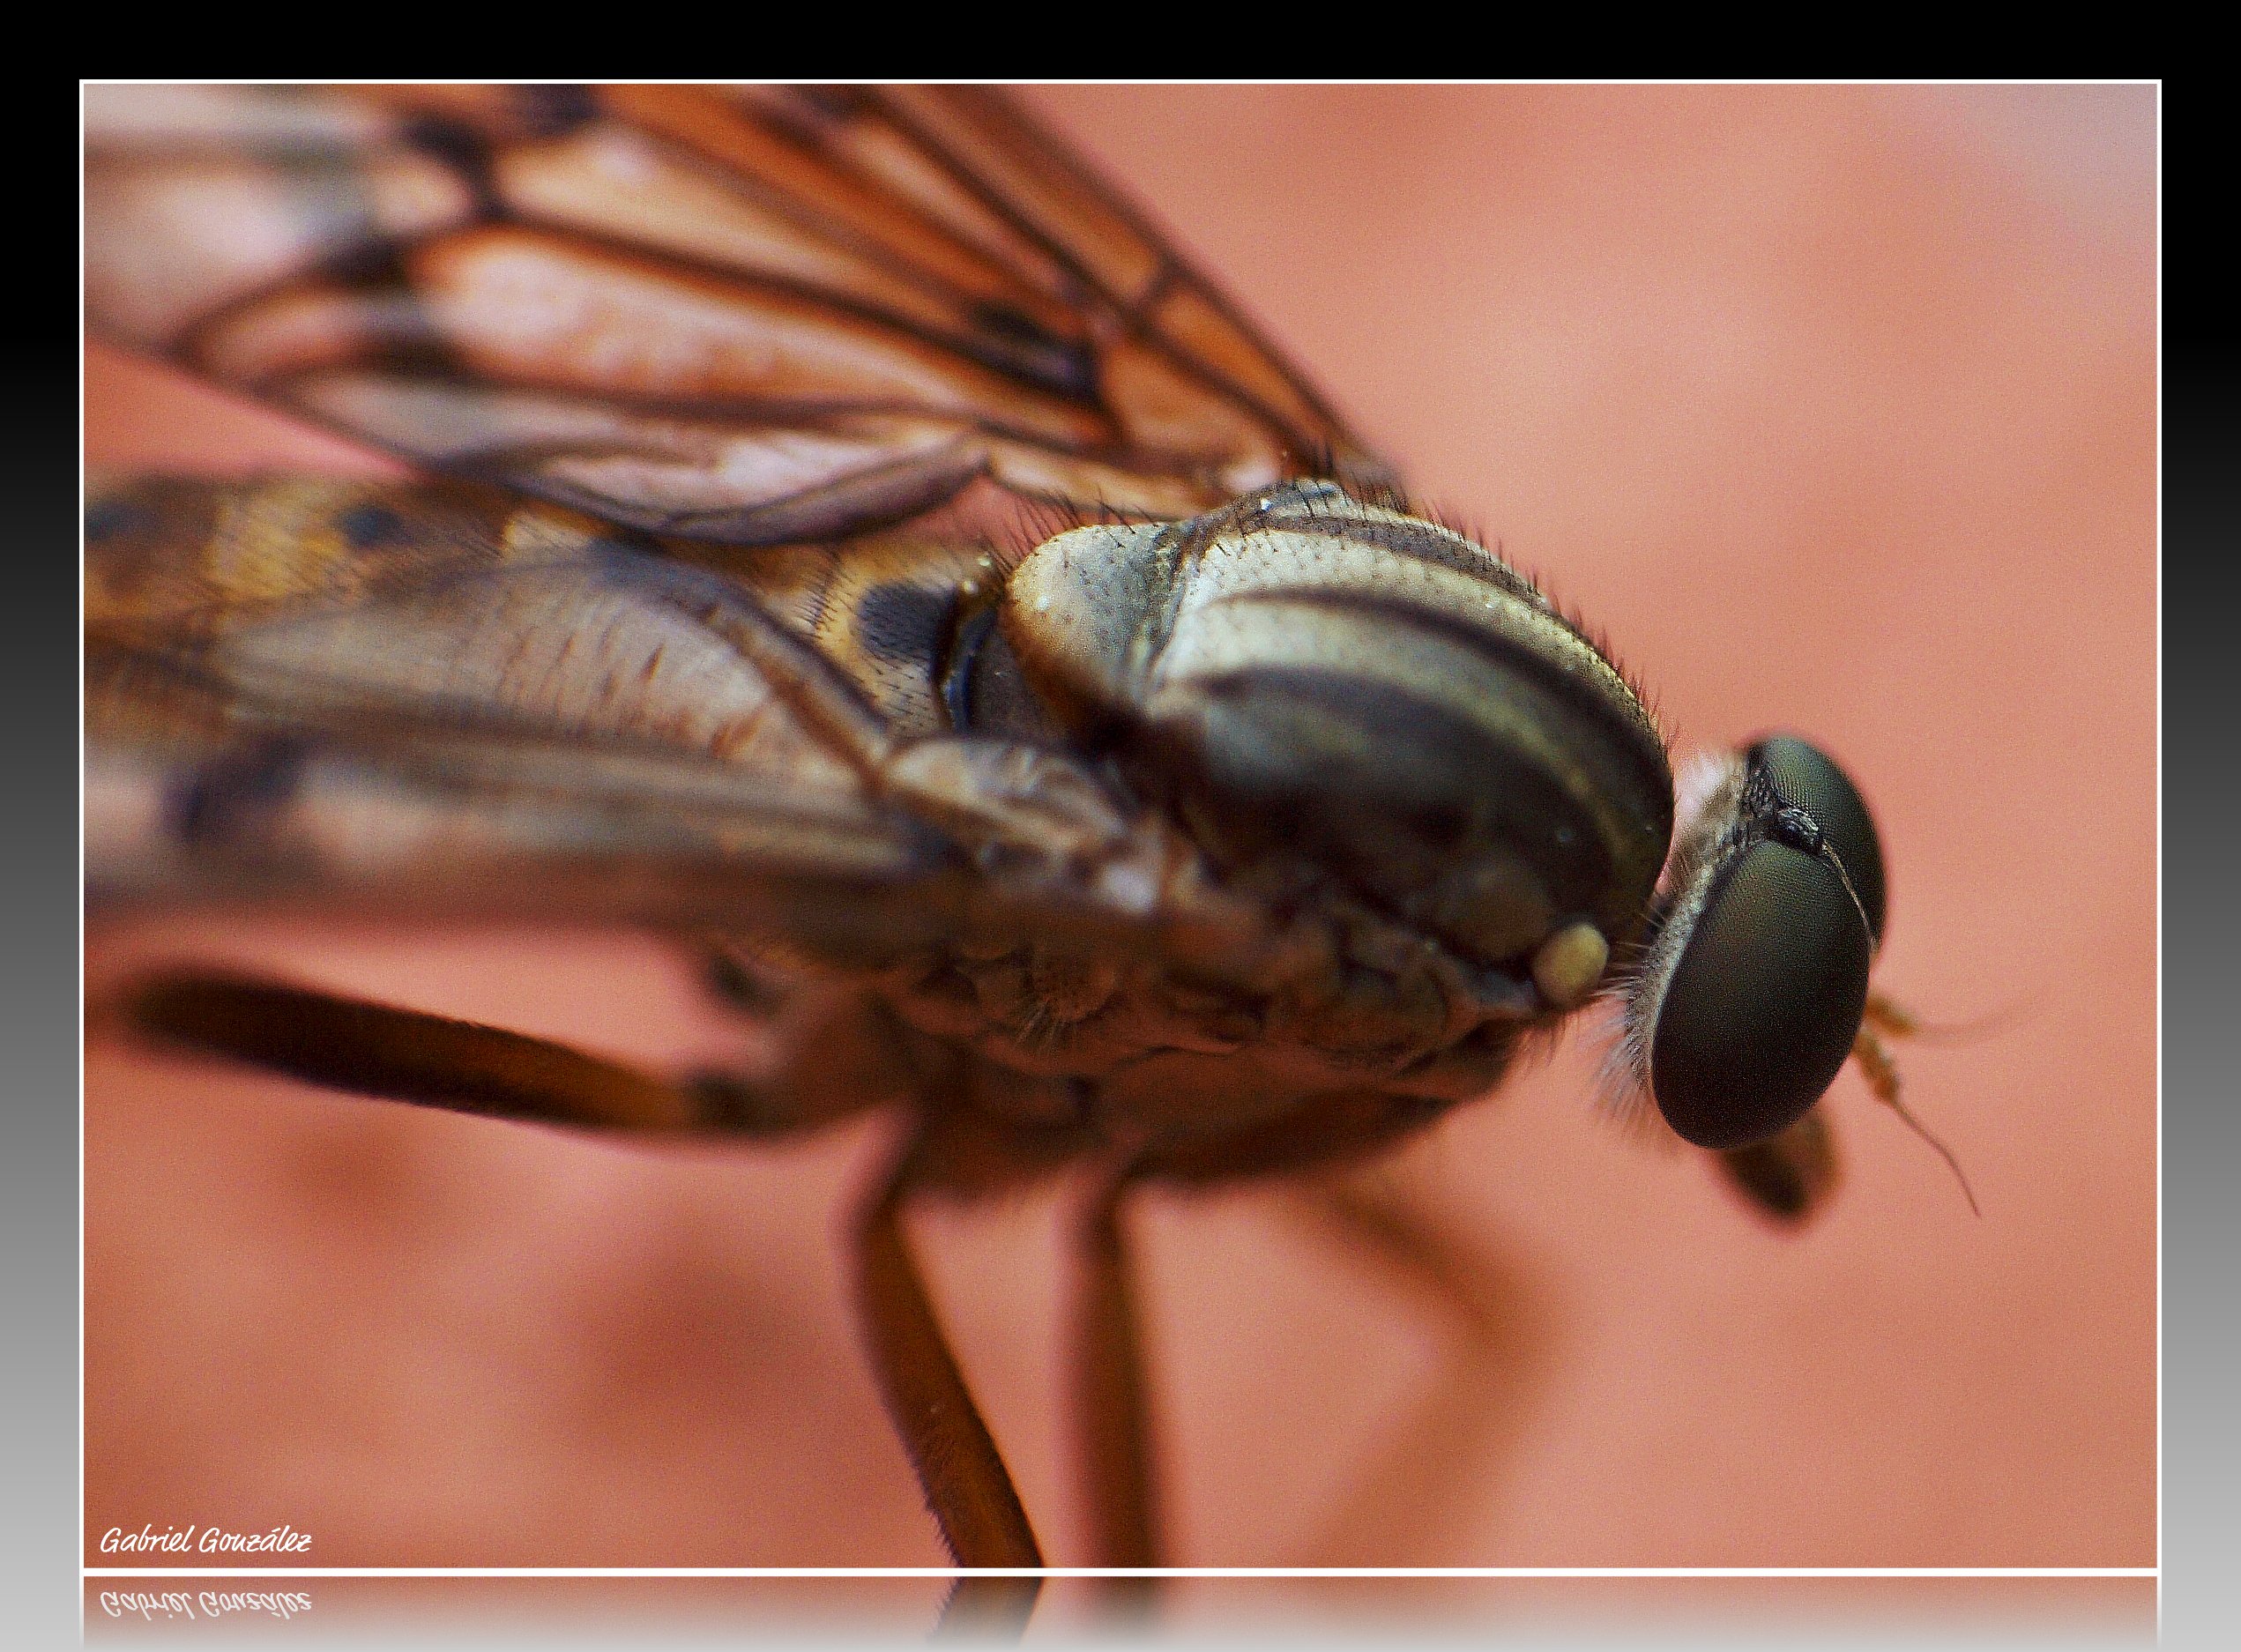
nature, photography, fly, insect, macro, fauna, invertebrate, close up, animals, naturaleza, ggl1, xovesphoto, animales, gphoto, macro photography, arthropod